Old Town, Edinburgh

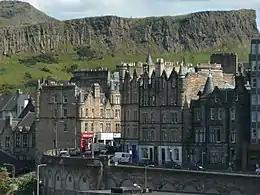
The Jeffrey Street arches which were redeveloped in 2015

Due to the space restrictions imposed by the narrowness of the "tail", and the advantages of living within the defensive wall, the Old Town became home to some of the world's earliest "high rise" residential buildings. Multi-storey dwellings became the norm from the 16th century onwards. Many of these buildings were destroyed in the Great Fire of Edinburgh in 1824; the rebuilding of these on the original foundations led to changes in the ground level and the creation of numerous passages and vaults under the Old Town. The construction of new streets including North Bridge and South Bridge in the 18th century also created underground spaces, such as the Edinburgh Vaults below the latter.